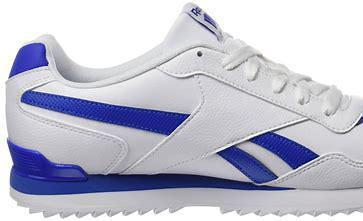
Brand: Reebok
Model: Royal Glide Ripple Clip